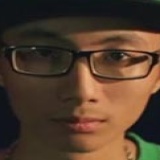
ca sĩ Rhymastic